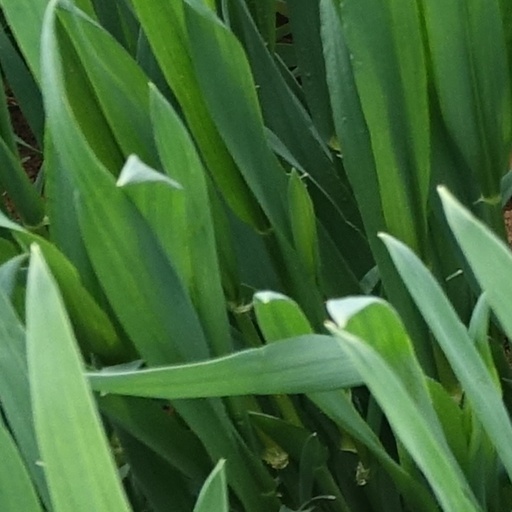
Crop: wheat